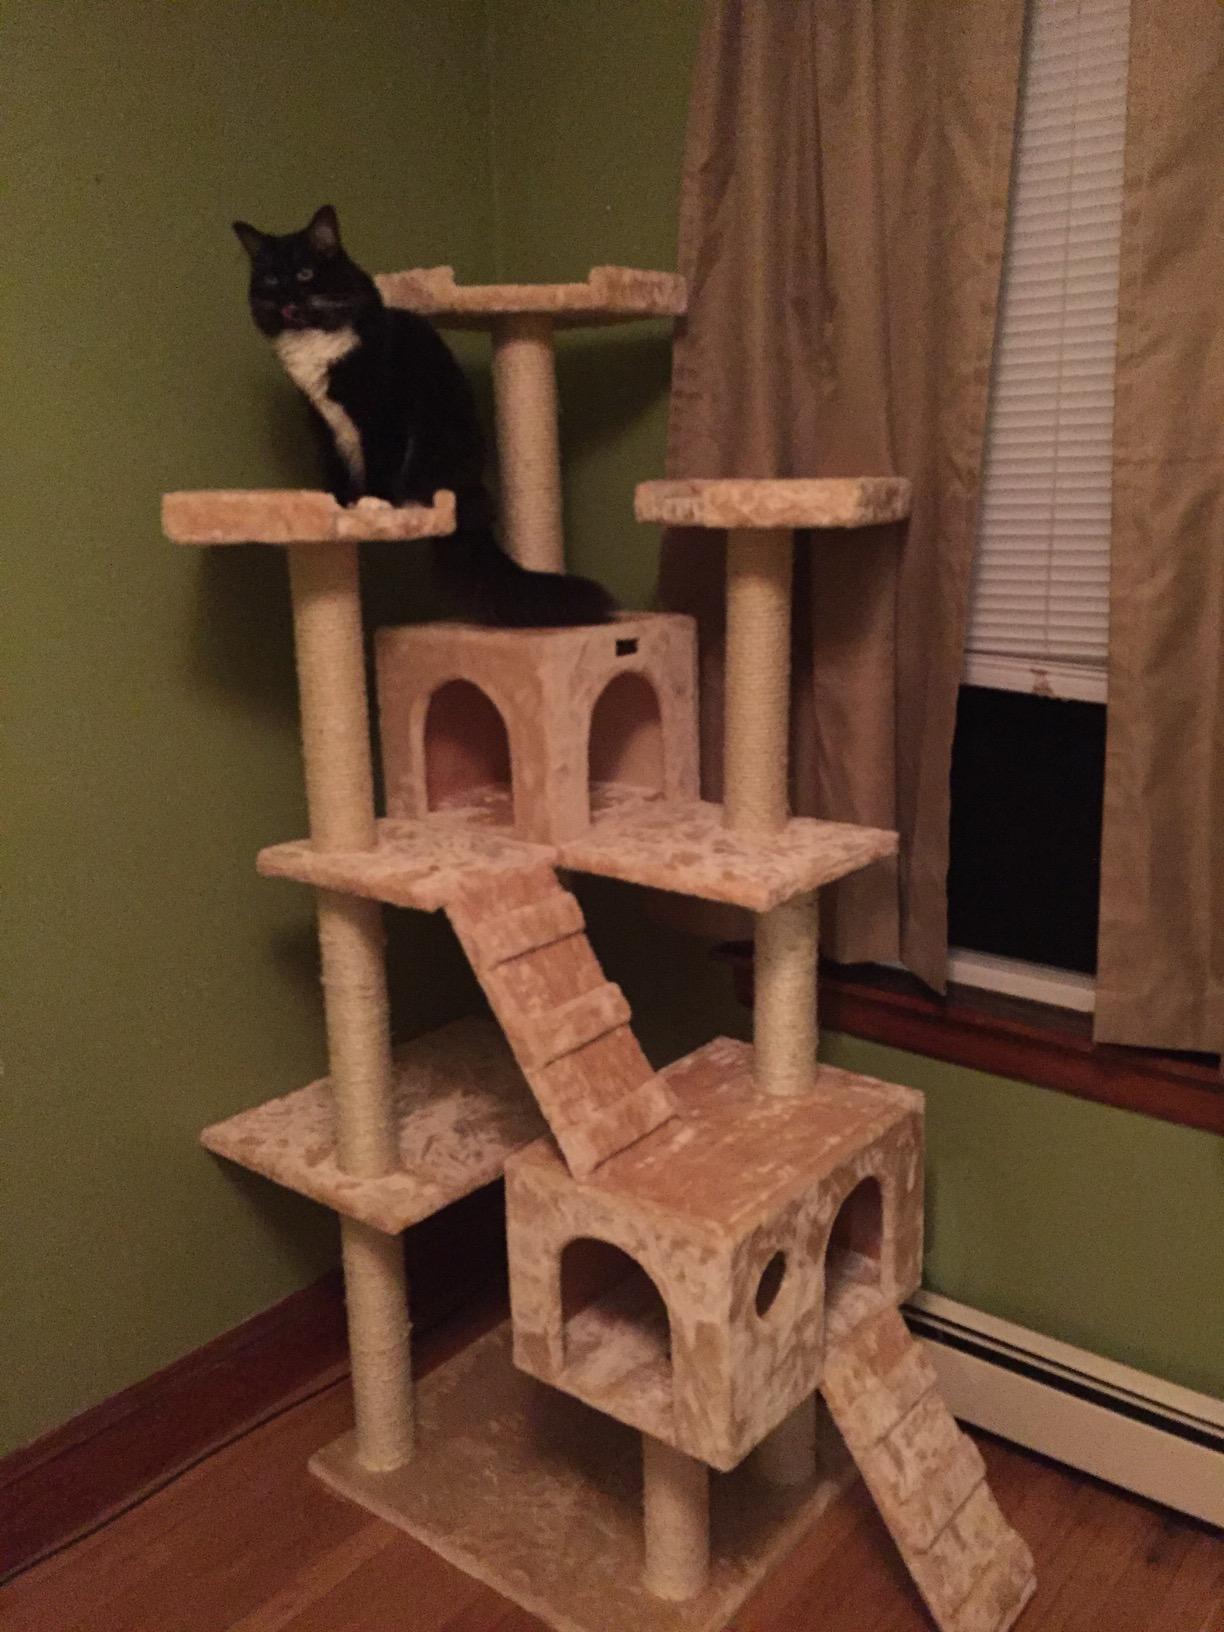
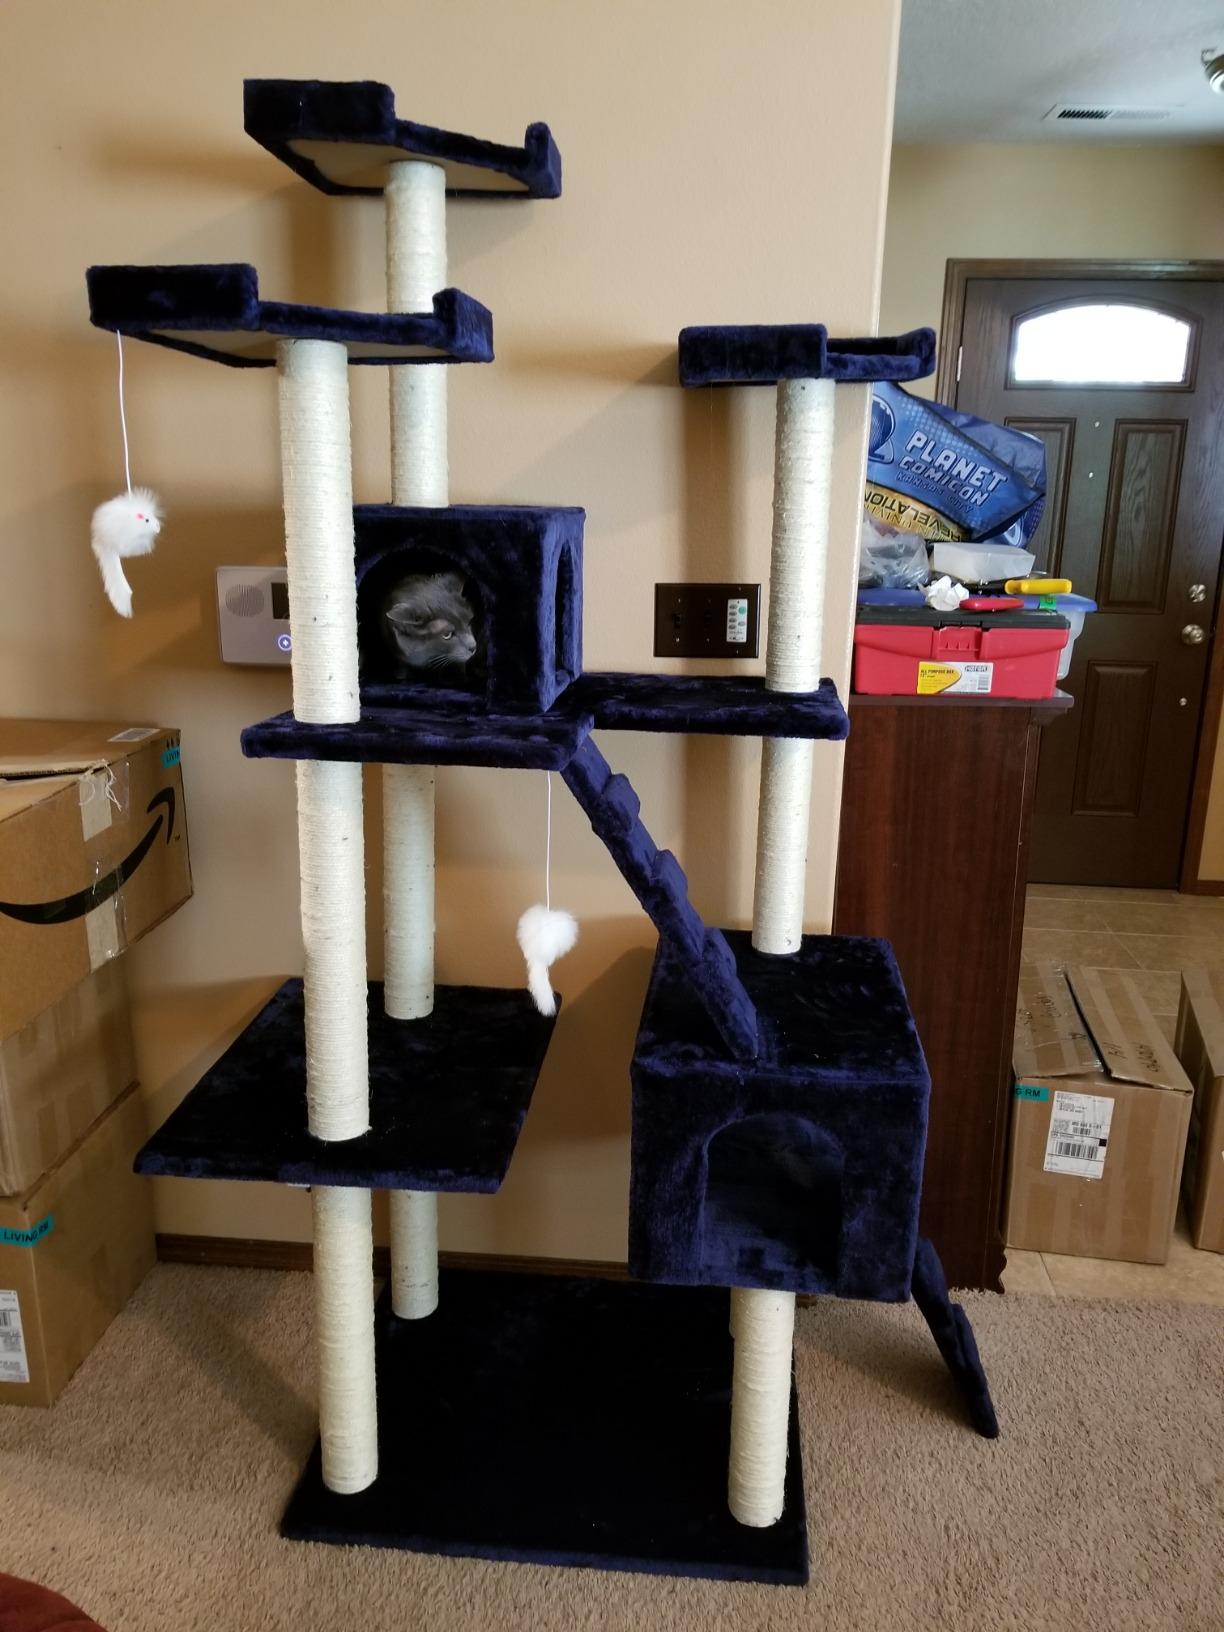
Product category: items_cat tree
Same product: no